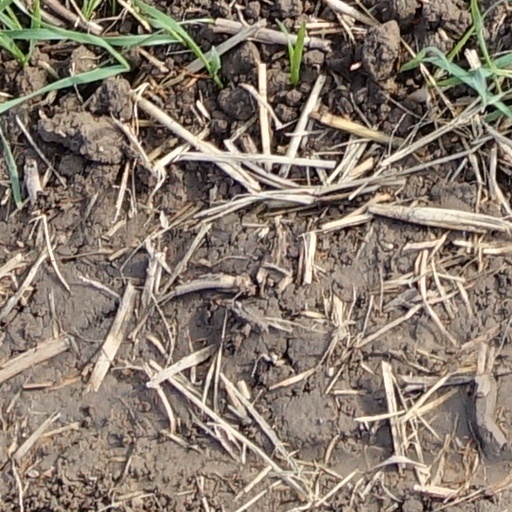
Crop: wheat